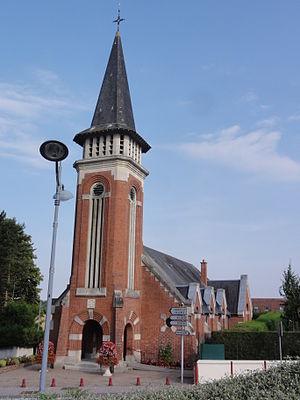
Fayet (Aisne) église
Fayet est une commune du département de l'Aisne, dans la banlieue de la ville de Saint-Quentin, en région Hauts-de-France.